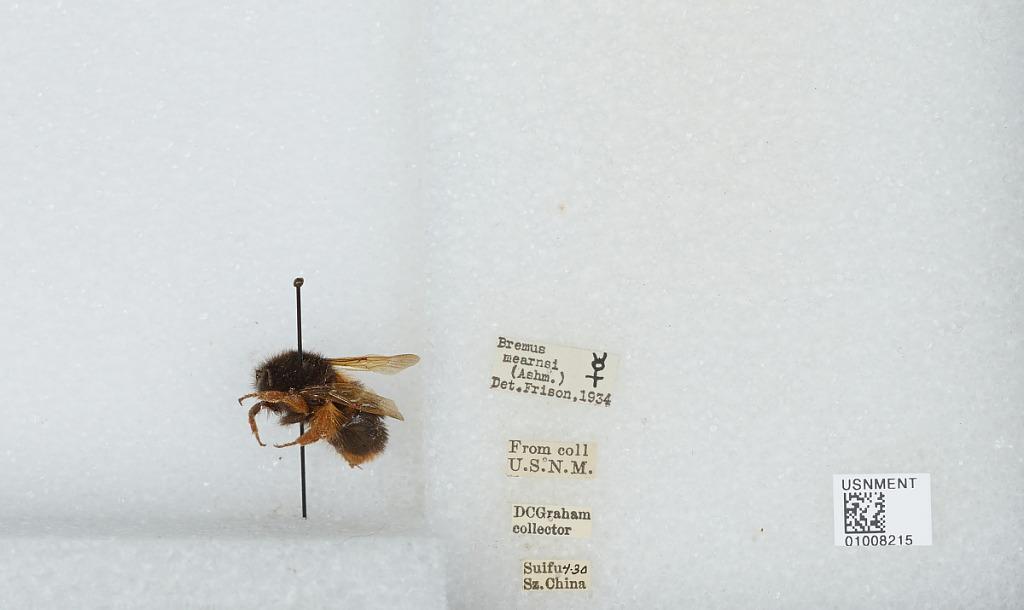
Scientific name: Bombus (Pyrobombus) flavescens Smith
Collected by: D. Graham
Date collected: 1930-4-
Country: China
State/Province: Sichuan
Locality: Yibin, formerly Suifu
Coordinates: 28.77, 104.62
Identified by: Frison